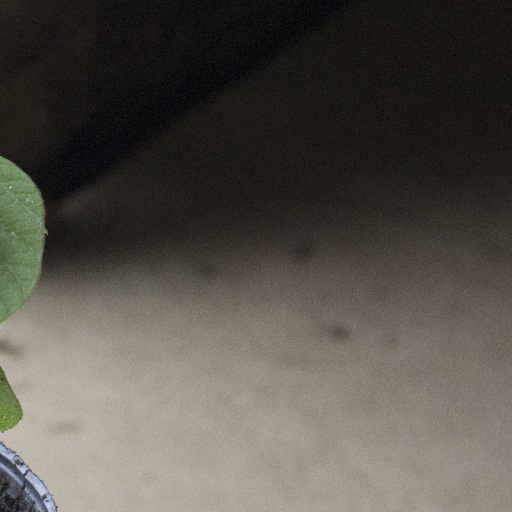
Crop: soybean